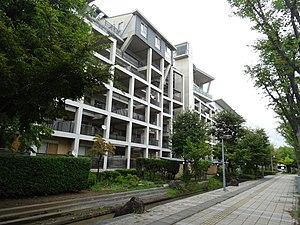
Les Jeux olympiques d'hiver de 1998, officiellement connus comme les XVIIIᵉˢ Jeux olympiques d'hiver, ont lieu à Nagano au Japon du 7 au 22 février 1998. La ville était déjà candidate pour accueillir les Jeux olympiques d'hiver de 1940 ainsi que ceux de 1972, mais elle a à chaque fois été éliminée au niveau des sélections japonaises. Nagano obtient l'organisation des Jeux lors de sa troisième candidature en s'imposant face aux villes d'Aoste en Italie, Jaca en Espagne, Östersund en Suède et Salt Lake City aux États-Unis. C'est la troisième fois qu'une ville japonaise organise les Jeux olympiques, après Tokyo en 1964 et Sapporo en 1972. Tous les sites des compétitions se situent dans la préfecture de Nagano. Ils sont financés par les communes, la préfecture et l'État japonais. Le comité d'organisation, dont les recettes proviennent en grande partie des droits de télédiffusion et des sponsors, prend en charge tous les autres frais d'organisation.